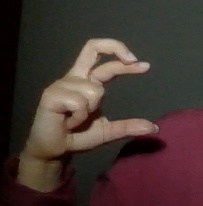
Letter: thal